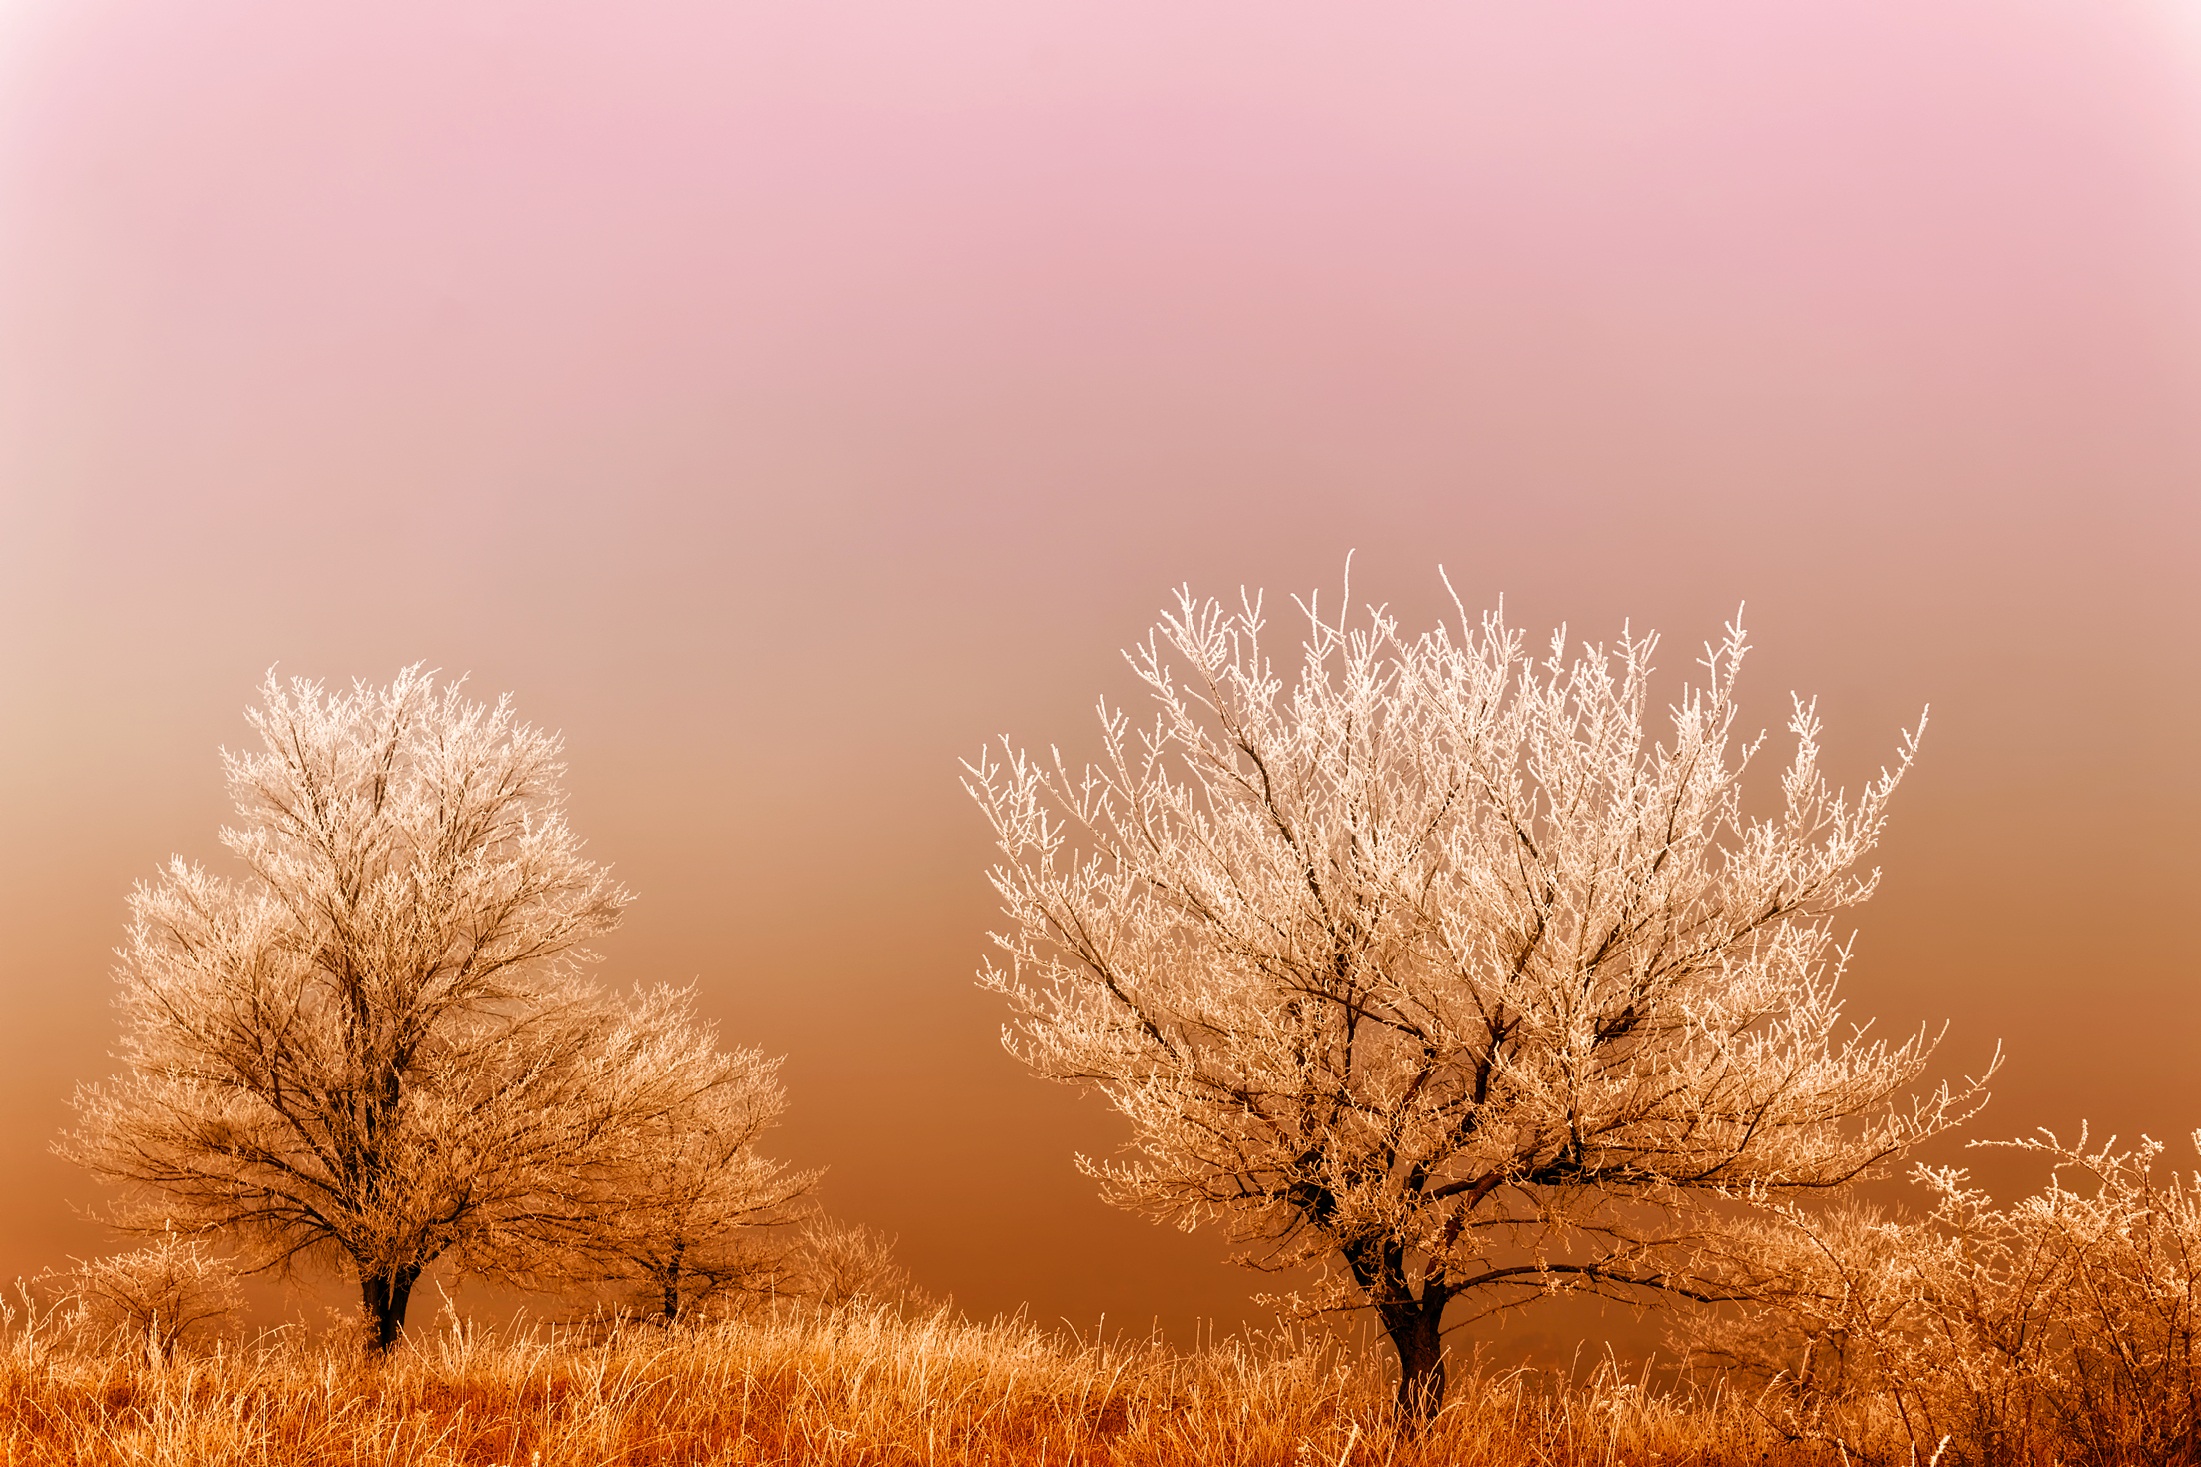
landscape, tree, nature, grass, branch, winter, plant, sky, fog, sunrise, sunset, mist, sunlight, morning, leaf, flower, frost, dawn, country, rural, scenic, autumn, haze, season, trees, outdoors, hdr, beautiful, hoarfrost, atmospheric phenomenon, grass family, woody plant